Parisii Quartet

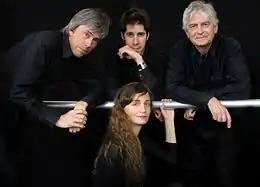

The Parisii Quartet is a French string quartet ensemble founded in 1981.